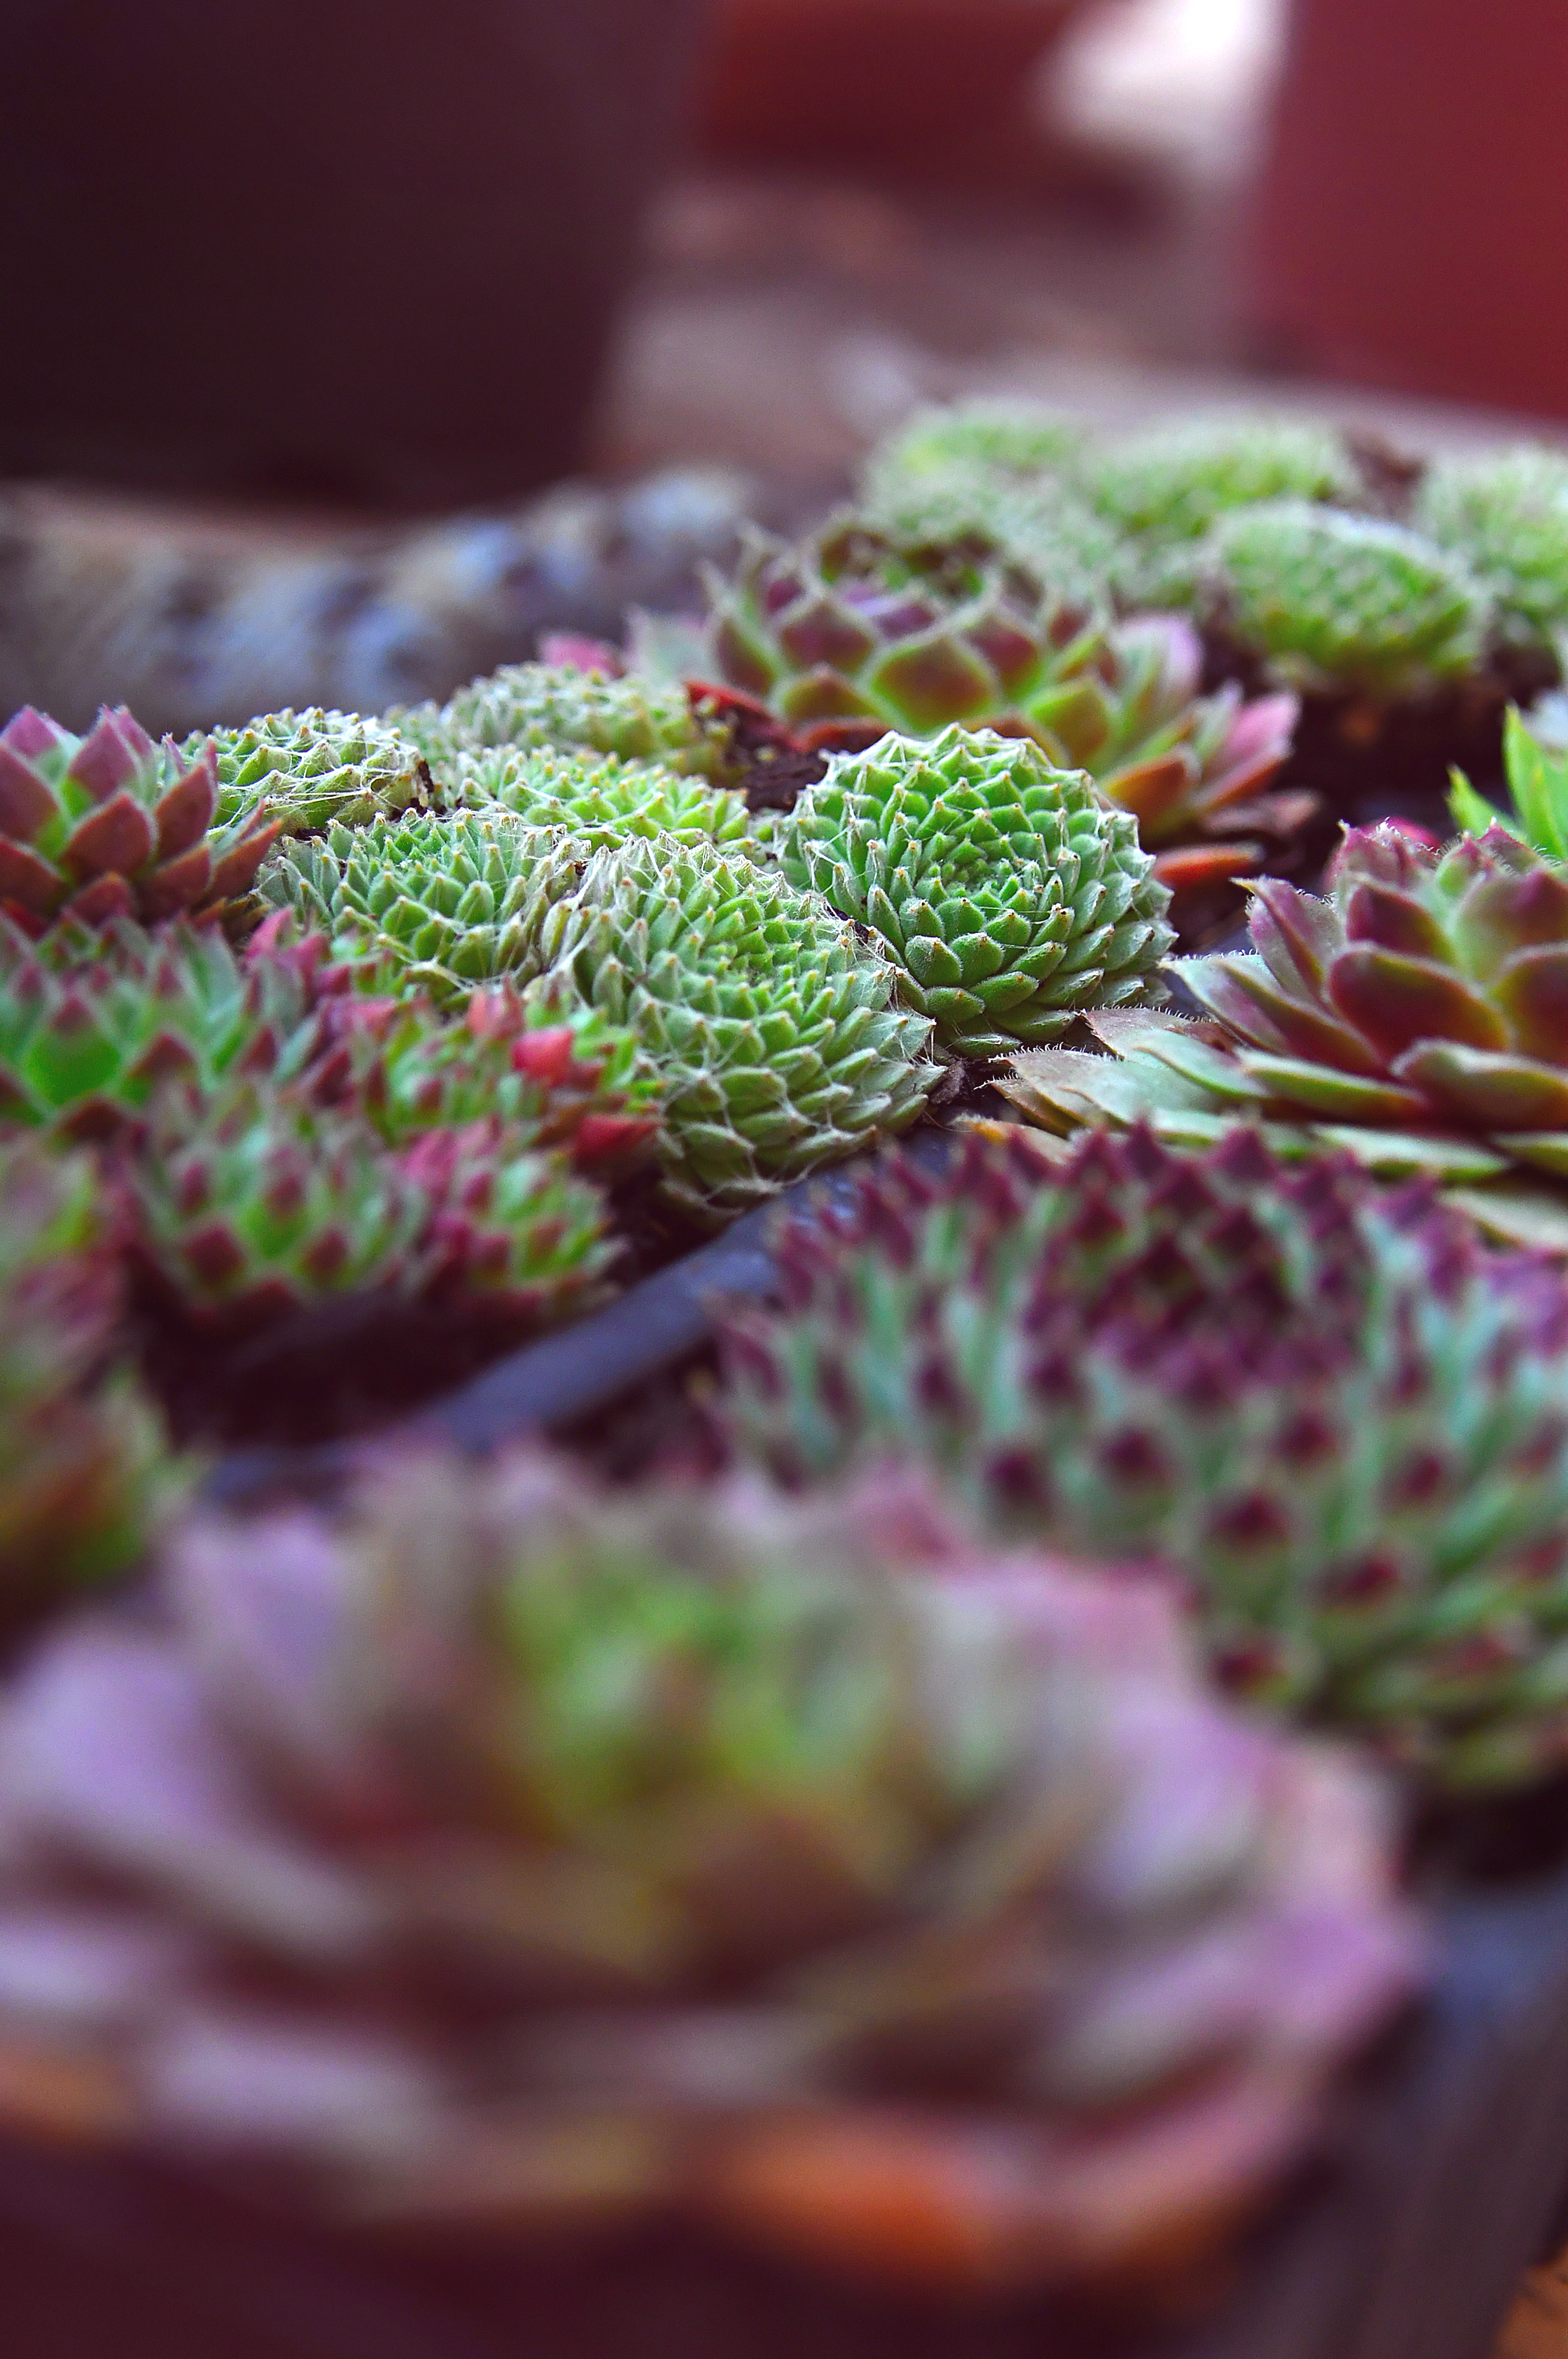
green, nature, background, leaves, plant, garden, autumn, flower, succulent, decorative, house, close, ornamental, perennial, summer, texture, floral, growing, macro, greenhouse, close up, cactus, thorns spines and prickles, macro photography